Kim Hee-ae

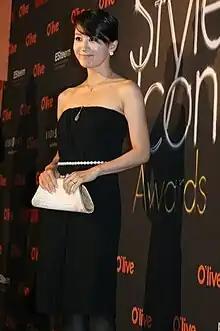

She again drew praise in 2003 for two consecutive hit dramas. In "Wife", her husband vanishes and reappears years later as an amnesiac with another family, while in "Perfect Love" (written by Kim Soo-hyun), her role as the perfect wife and mother who gets diagnosed with a terminal illness earned her another Daesang from the Baeksang Arts Awards. She worked again with Kim a year later in "Precious Family" (also known as "Letters to My Parents"), playing a woman who marries into a rich family who treats her badly after she gives birth to a baby with autism. Kim next starred in the melodrama "Snow Flower".